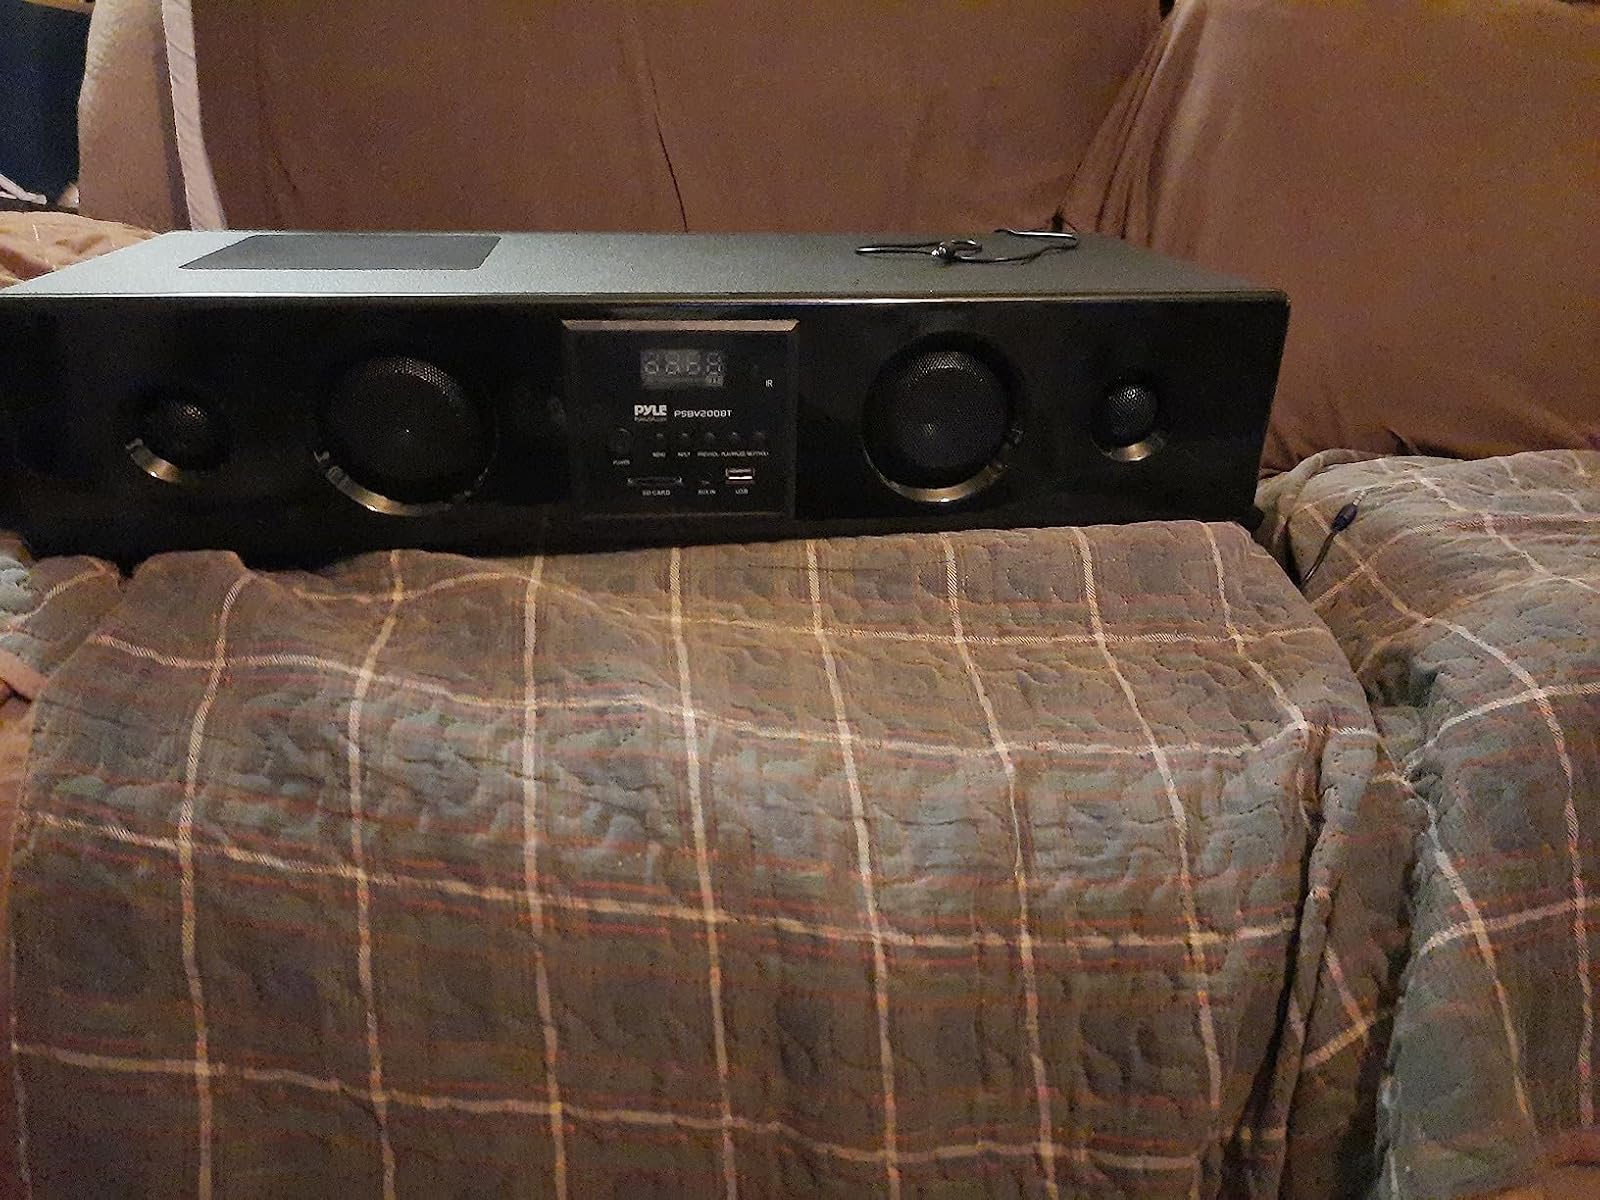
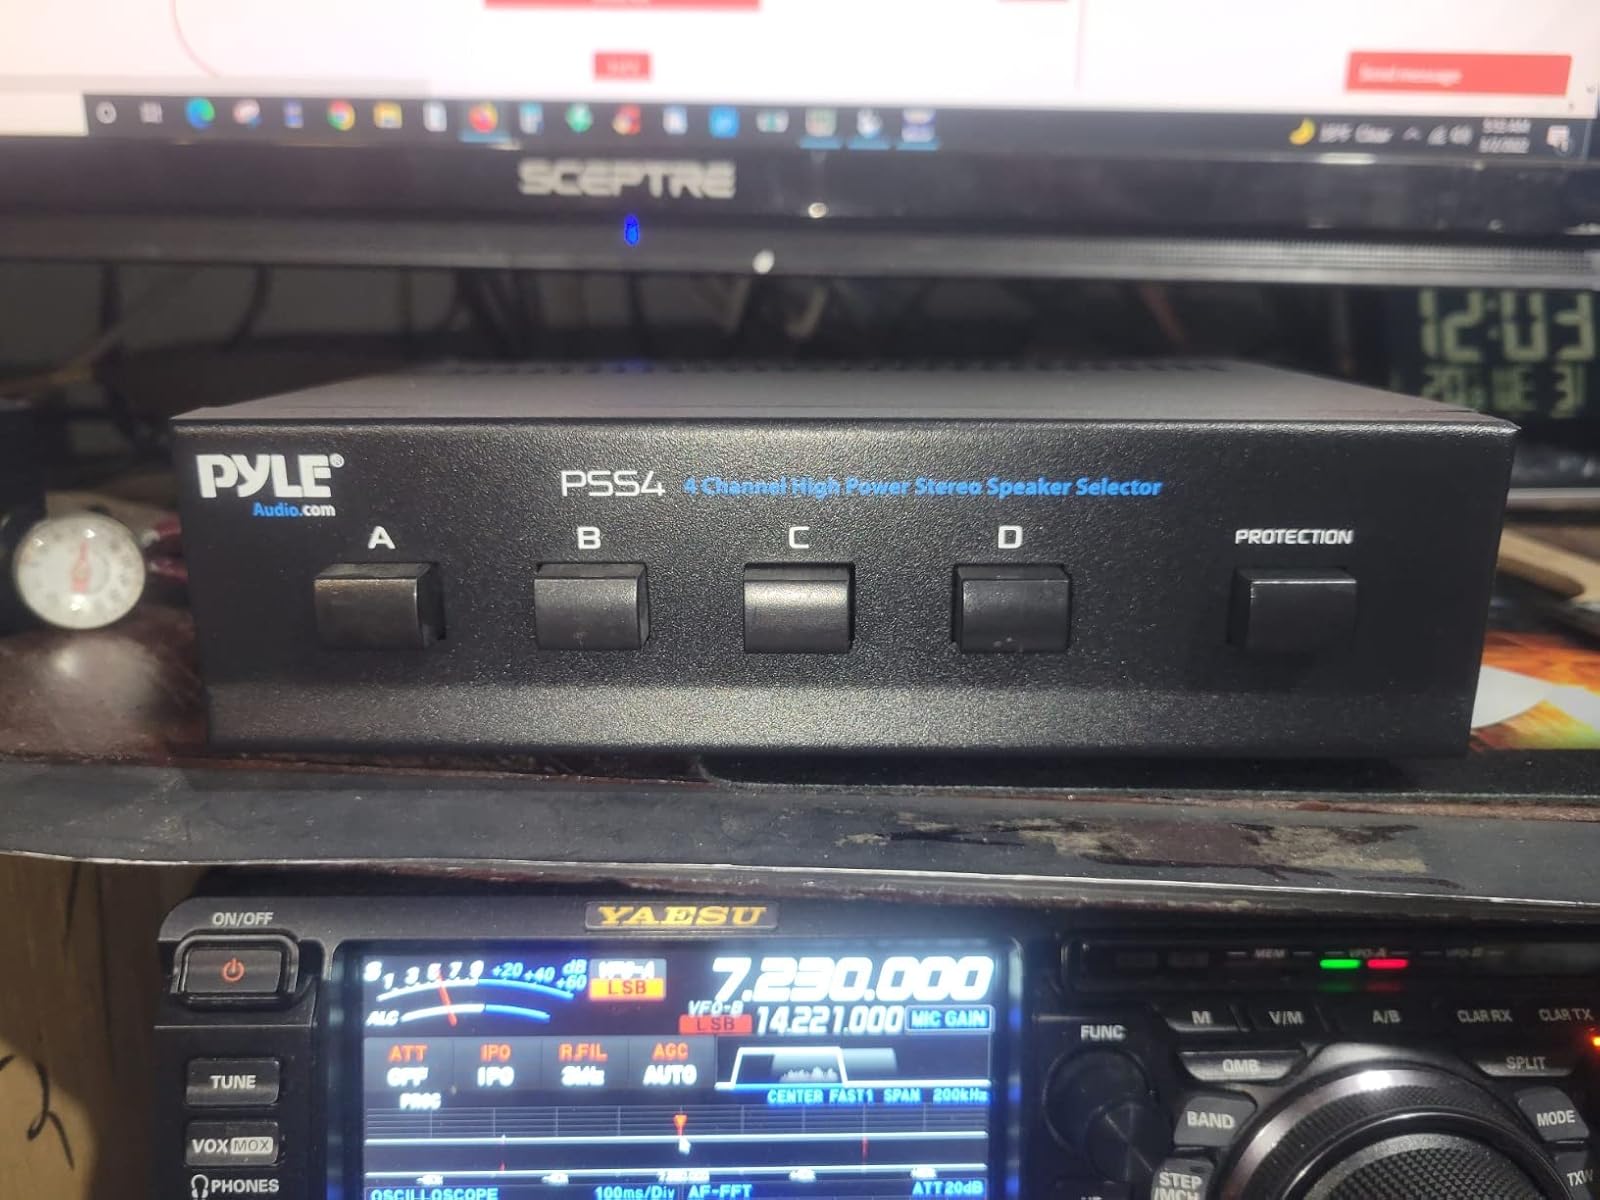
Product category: speaker
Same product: no